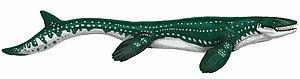
Prognathodon est un genre éteint de reptiles marins de la famille des mosasauridés et classé dans la sous-famille des mosasaurinés, aux côtés de genres tels que Mosasaurus et Clidastes. Prognathodon a été récupéré dans des gisements dont l'âge s'étend du Campanien au Maastrichtien, entre 83,6 et 66 millions d'années au Moyen-Orient, en Europe et en Amérique du Nord.